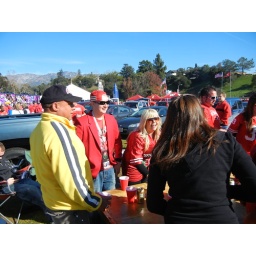
Guy in yellow has been to the last 30 some straight rose bowls